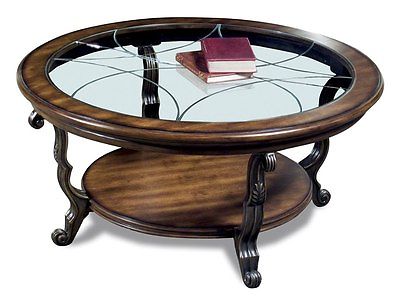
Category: table